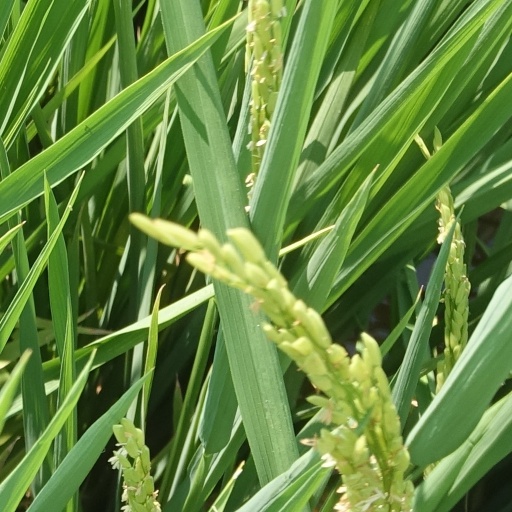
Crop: rice